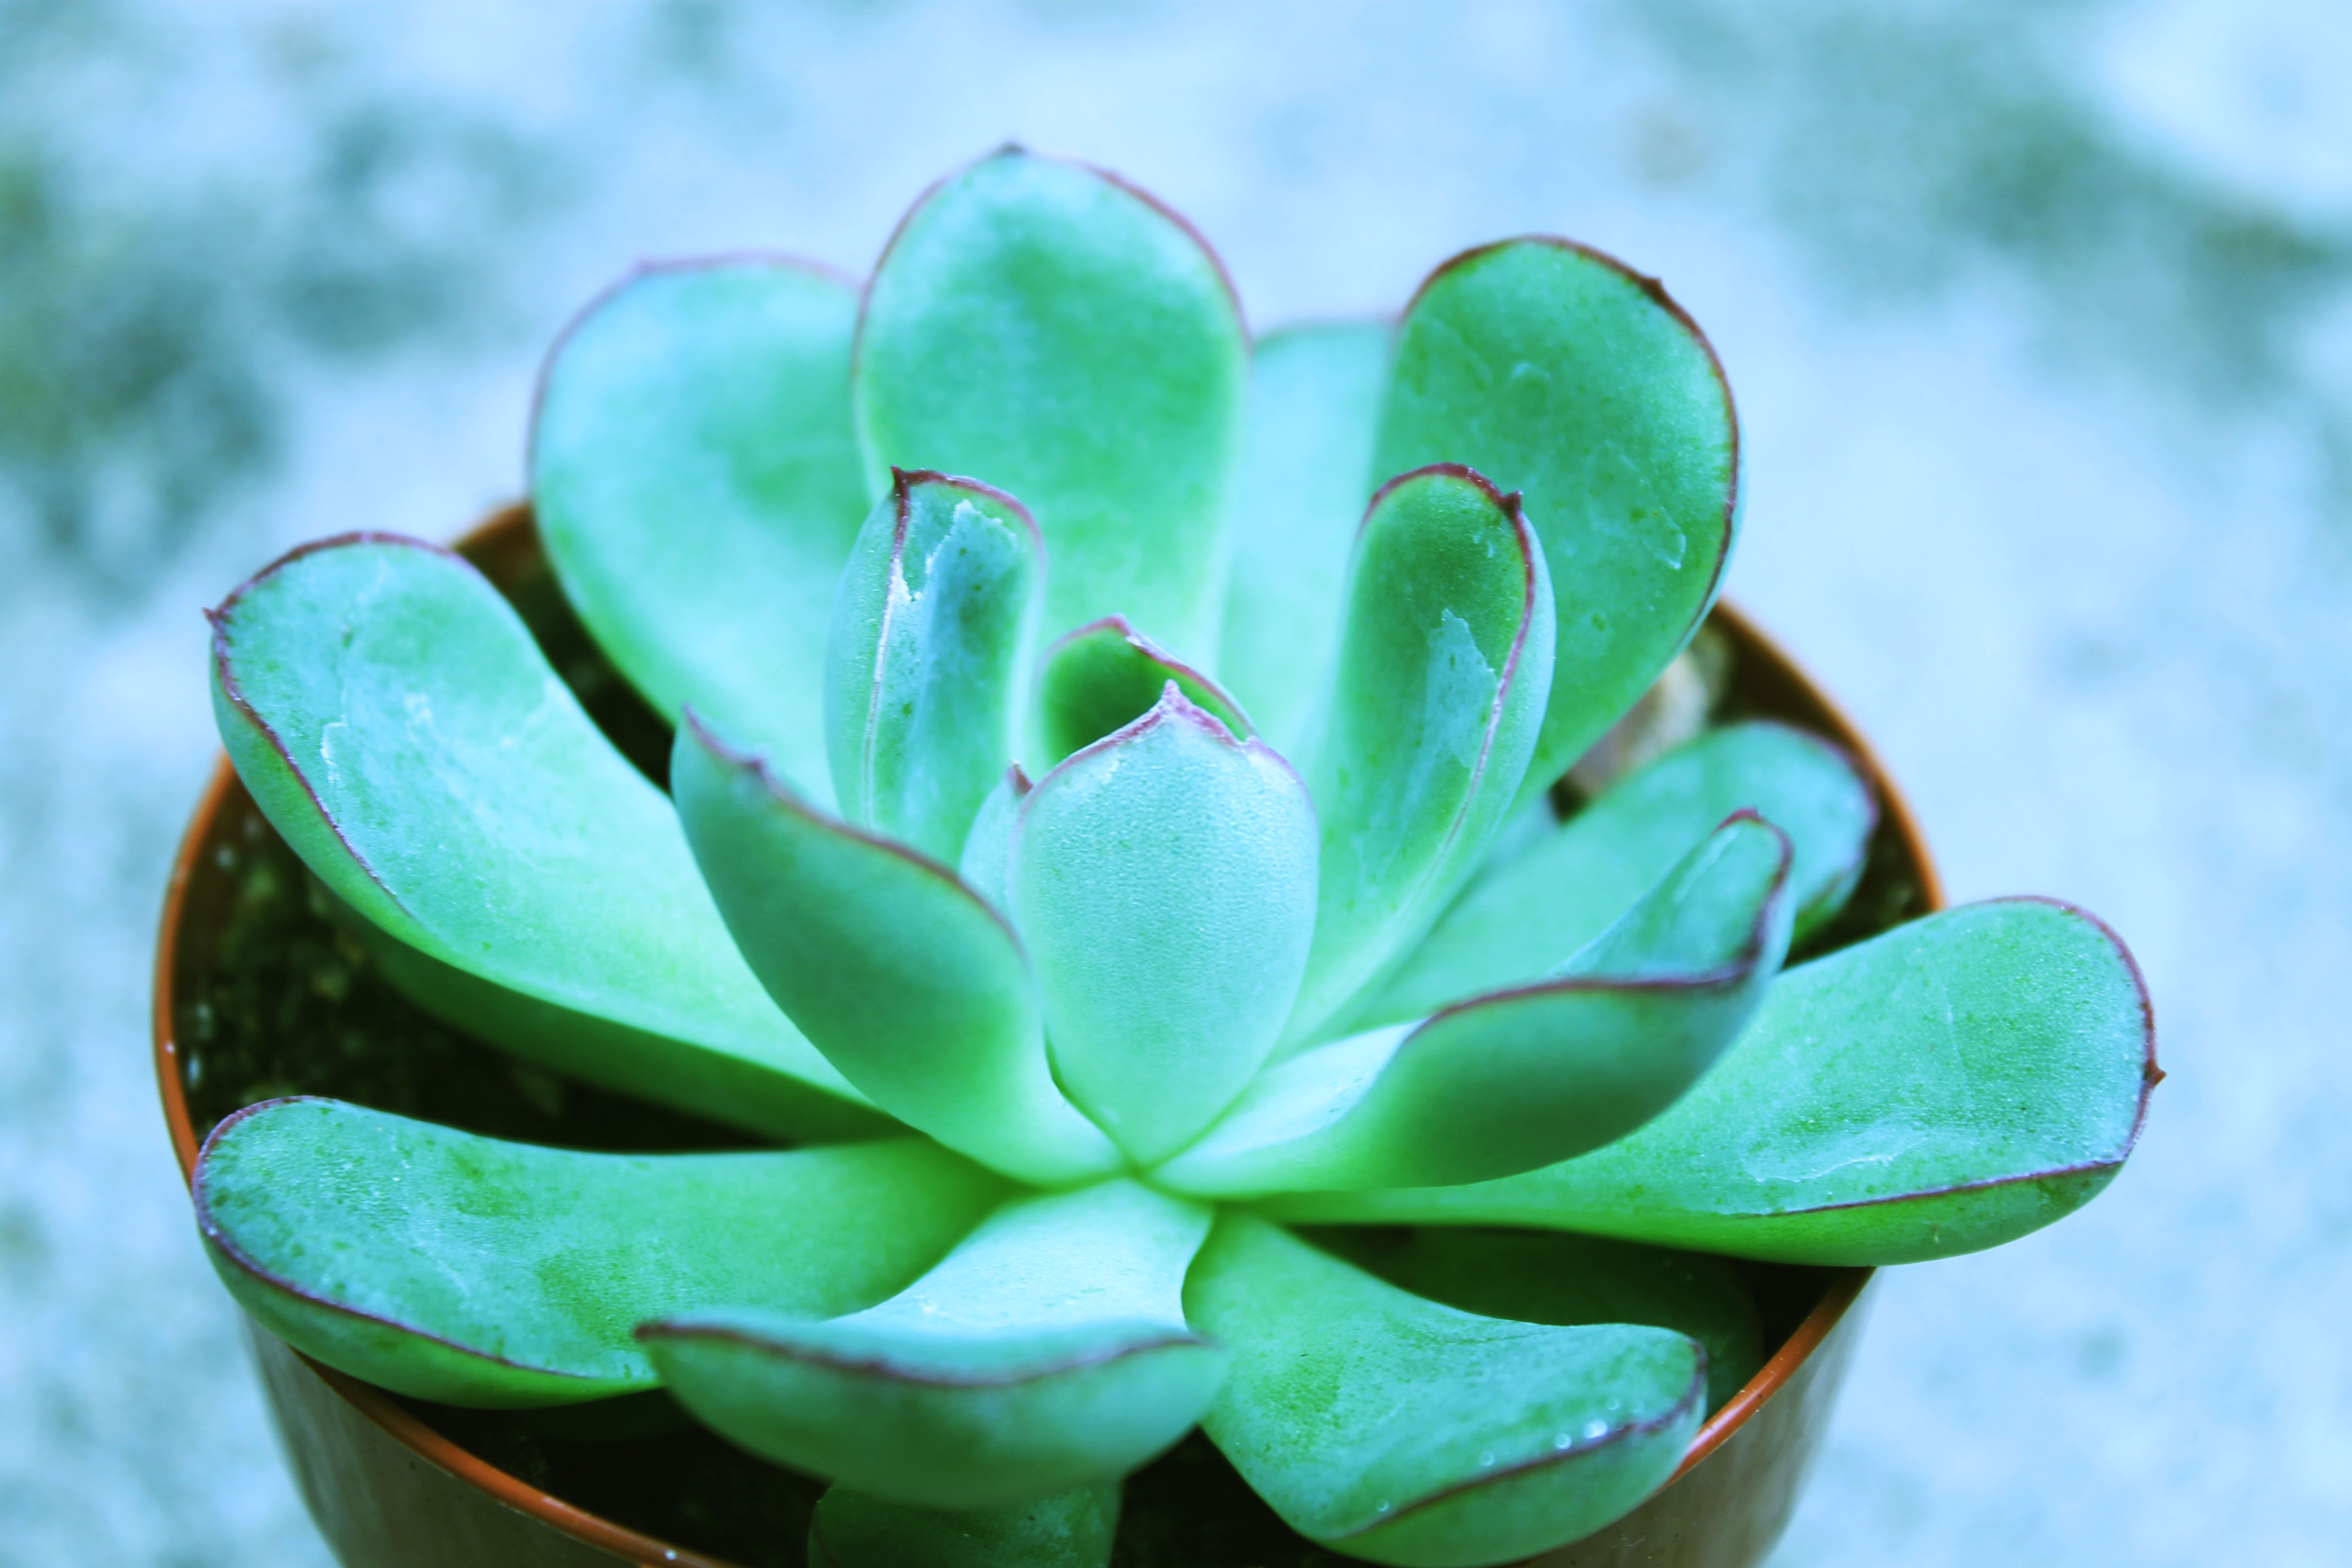
plant, leaf, flower, petal, green, botany, flora, close up, macro photography